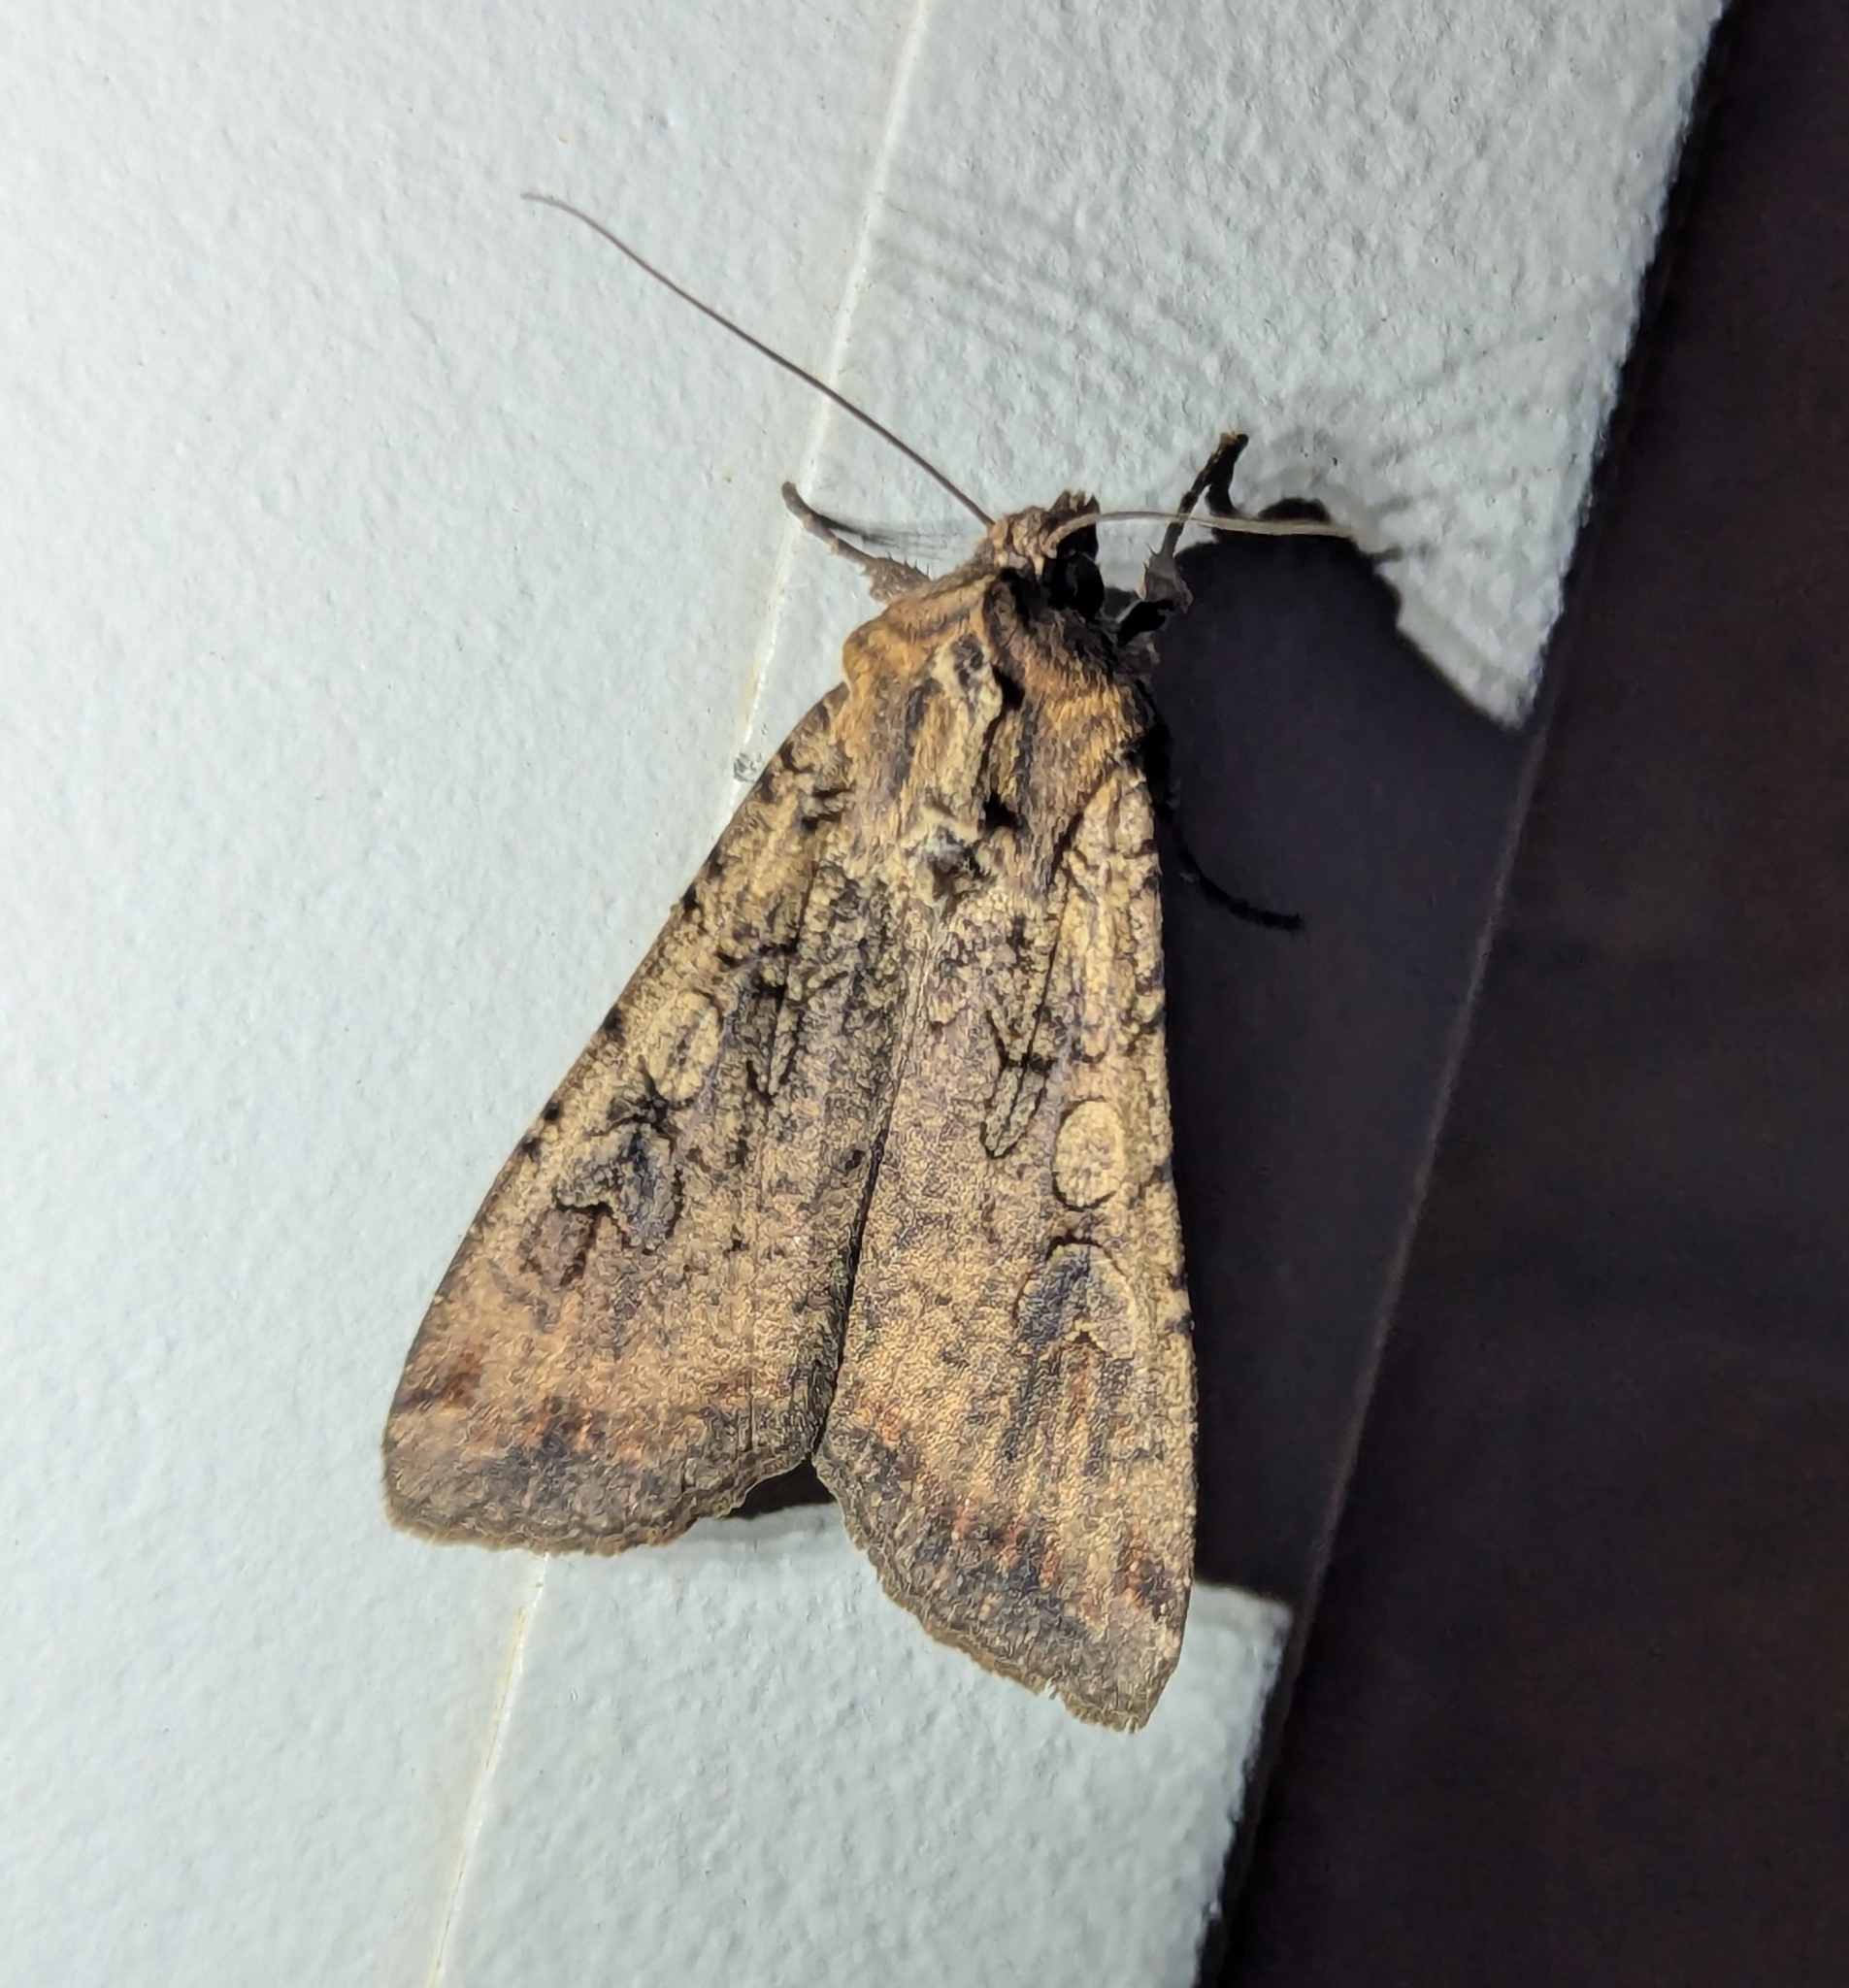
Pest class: cutworms